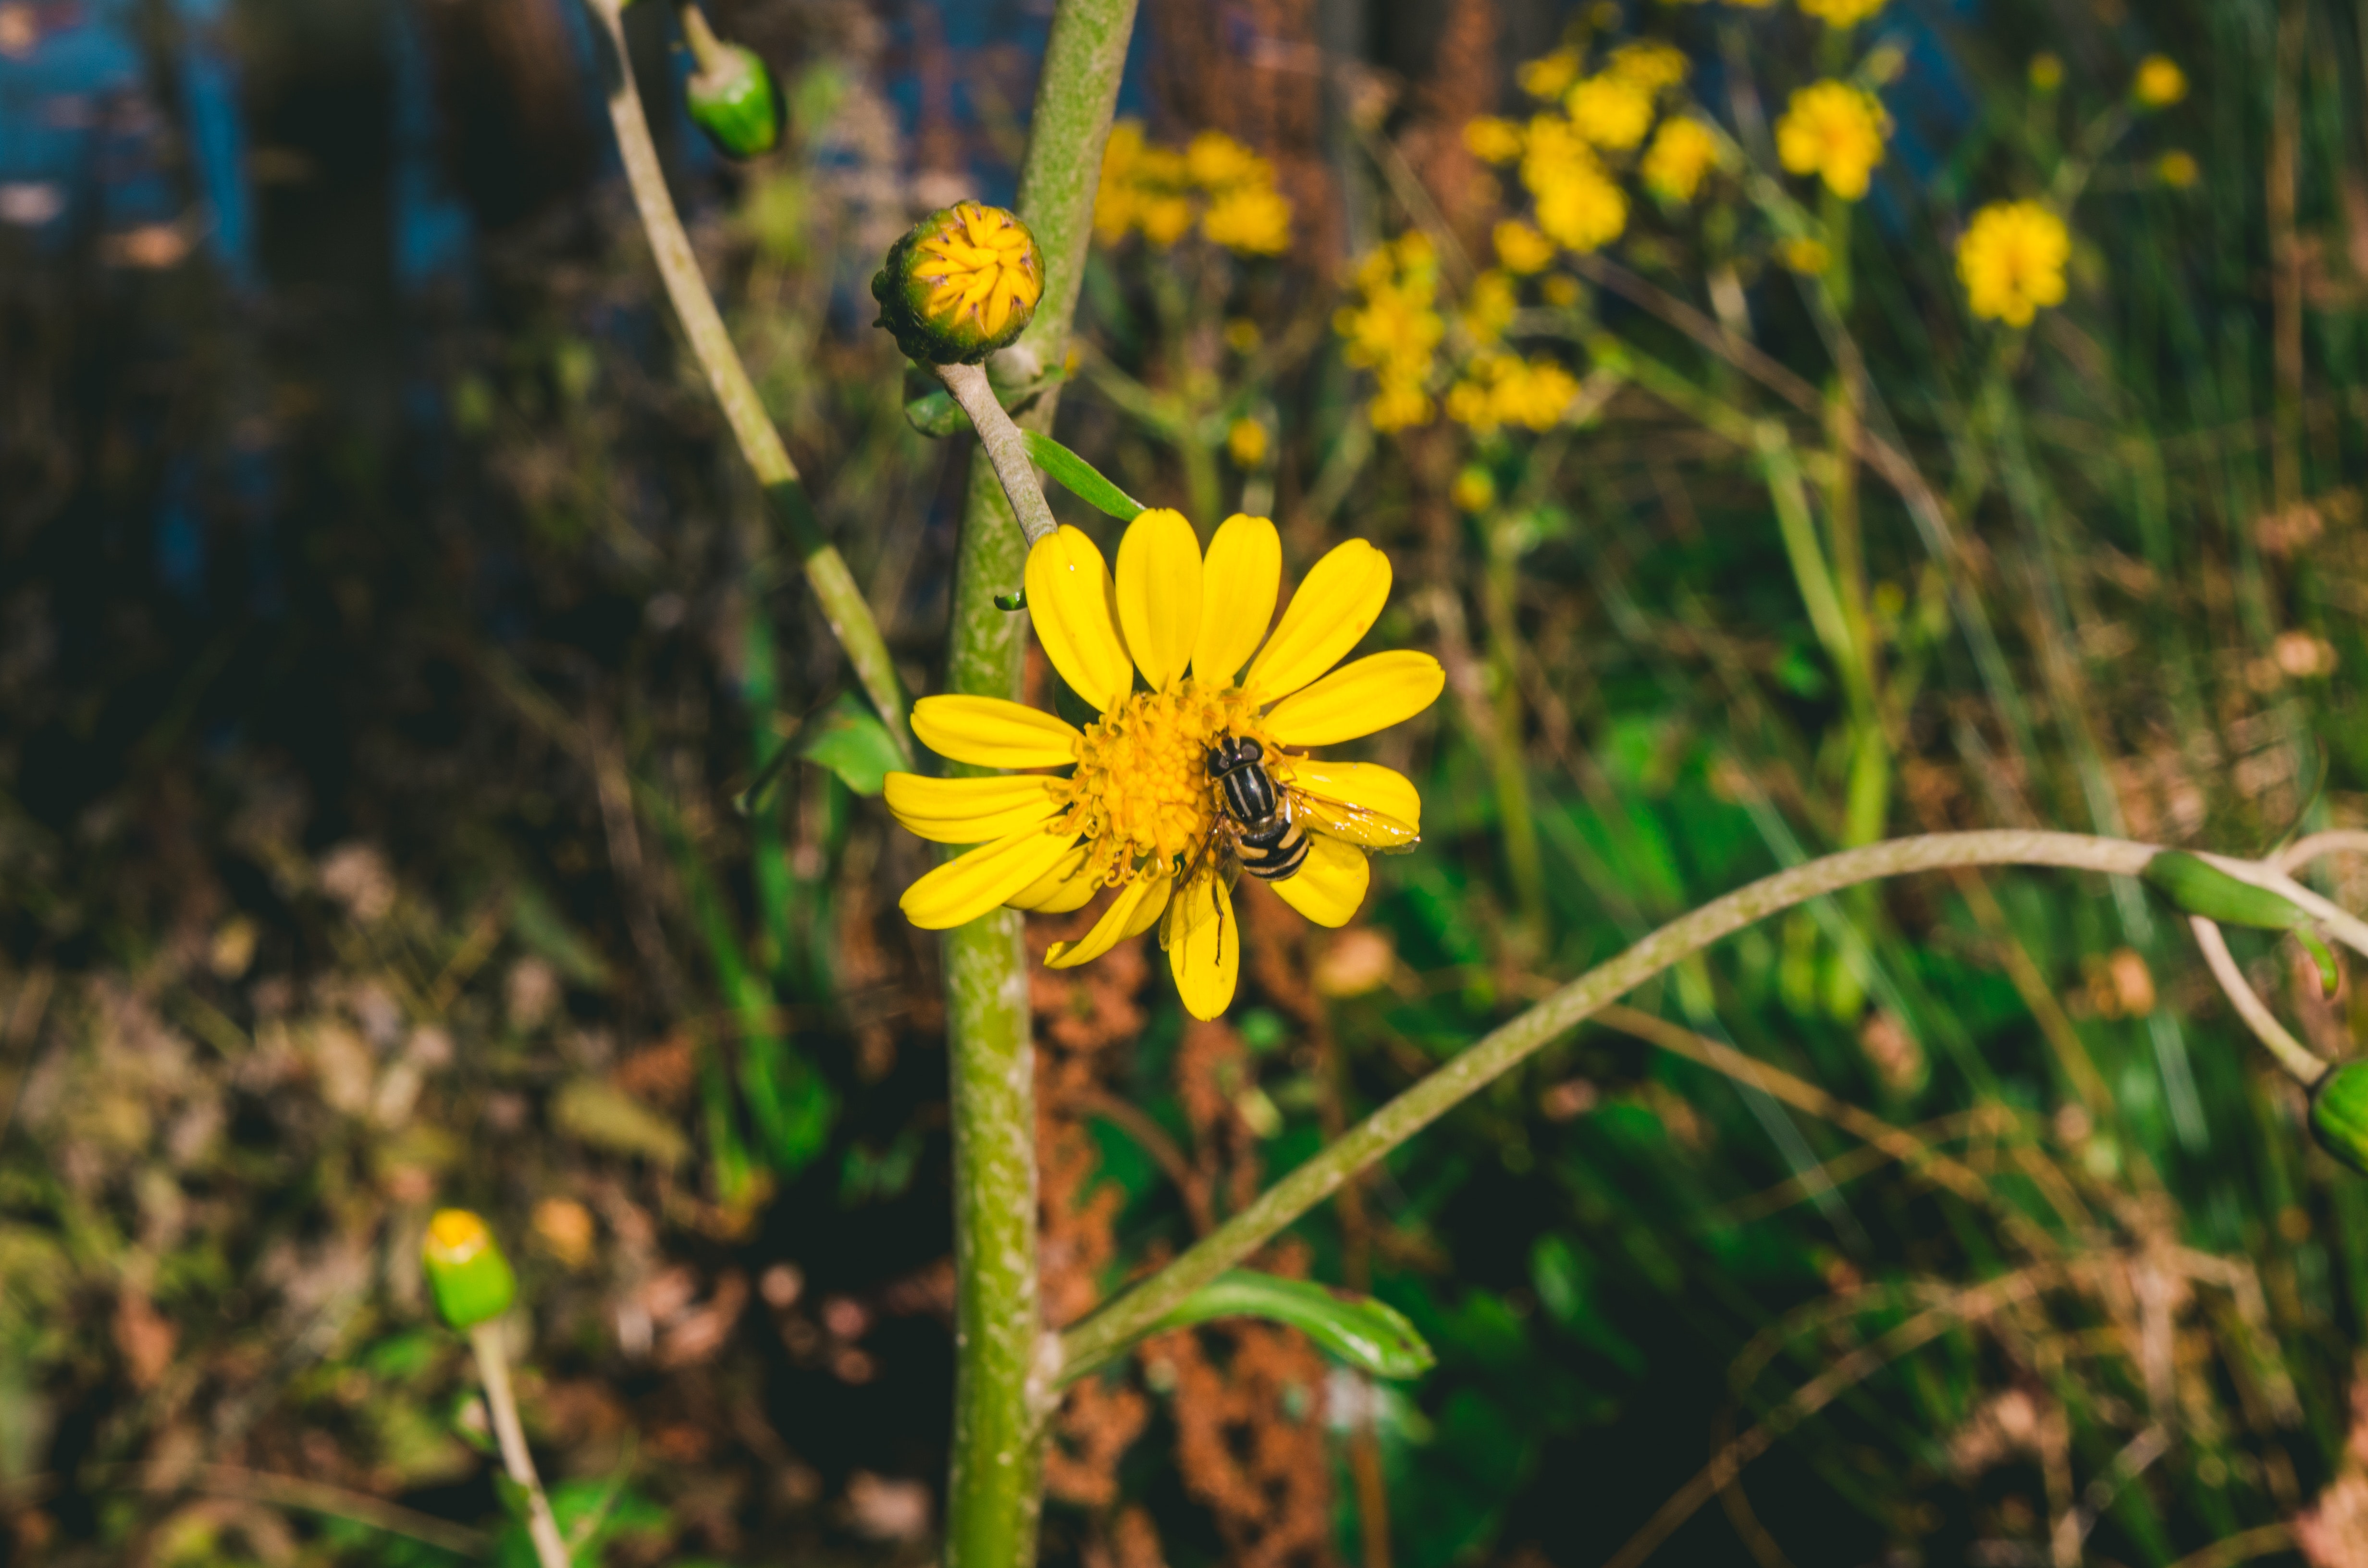
flower, flowering plant, plant, yellow, wildflower, jerusalem artichoke, golden samphire, Euryops pectinatus, daisy family, petal, grass, Forb, flatweed, plant stem, Crepis paludosa, sunflower, perennial plant